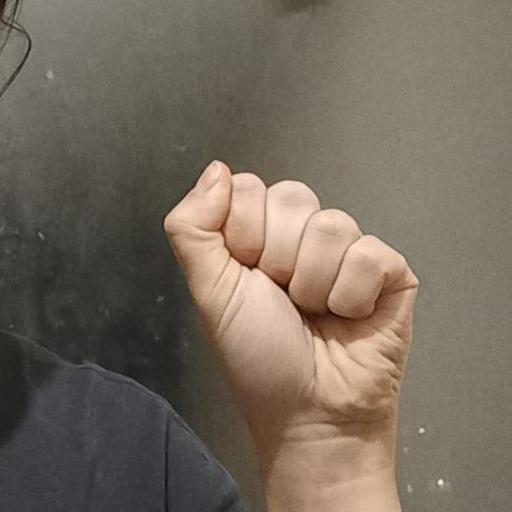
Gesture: fist